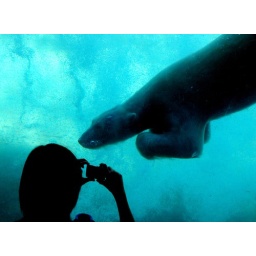
Polar bears spend much of their life in the water and are classified as marine mammals, just like whales.